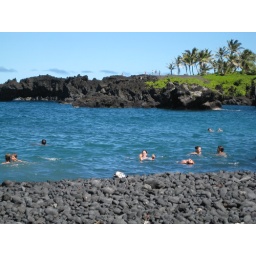
Bridget playing in the water at a black sand beach in Hana, Maui.